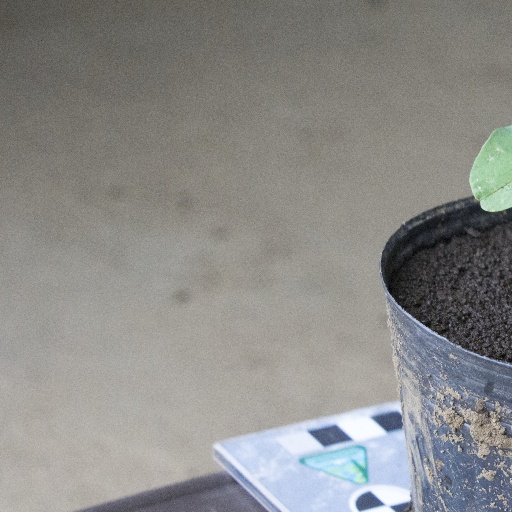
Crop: soybean